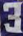
Number: 3